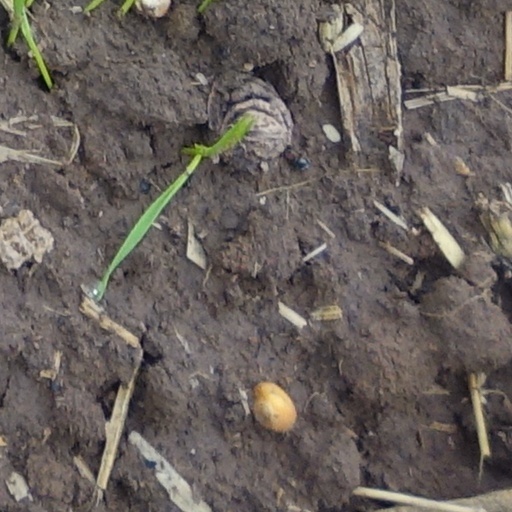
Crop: wheat